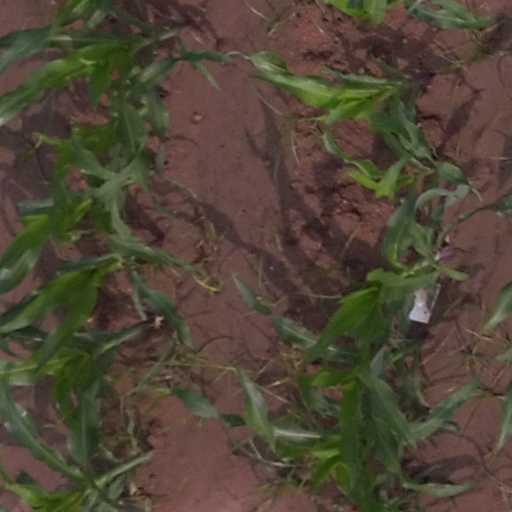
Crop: maize; corn